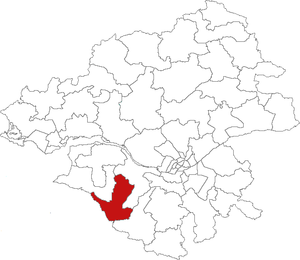
Localisation du canton de Bourgneuf-en-Retz sur la carte de la Loire-Atlantique (France)
Le canton de Bourgneuf-en-Retz est une ancienne division administrative et circonscription électorale française, située dans le département de la Loire-Atlantique.